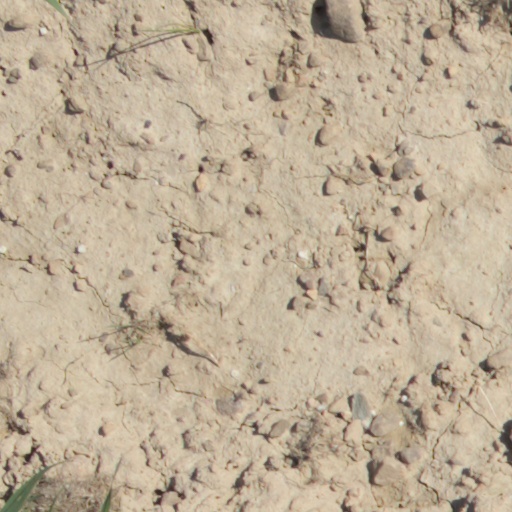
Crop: wheat